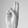
ASL letter: U